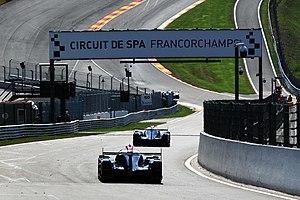
Oreca 07 n°32 de l'écurie United Autosports pilotée par William Owen, Alex Brundle et Job Van Uitert lors des 4 Heures de Spa-Francorchamps 2020
Les 4 Heures de Spa-Francorchamps 2020, disputées le 9 août 2020 sur le Circuit de Spa-Francorchamps sont la deuxième manche de l'European Le Mans Series 2020.